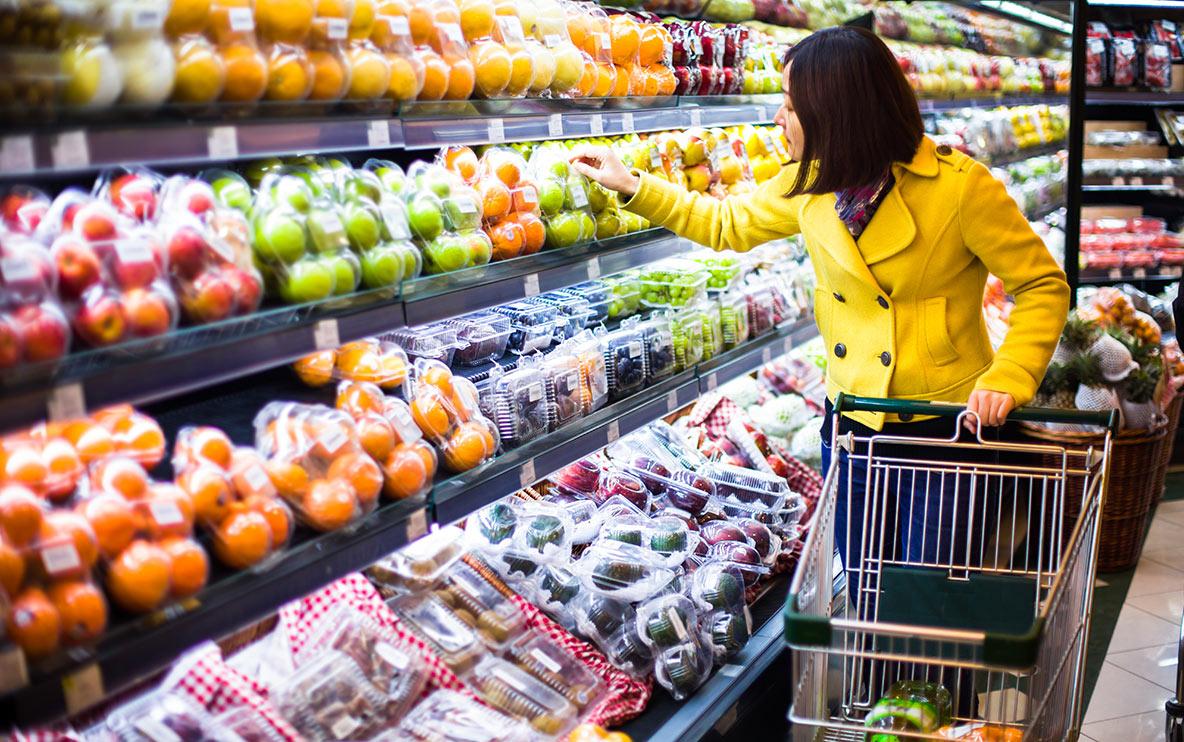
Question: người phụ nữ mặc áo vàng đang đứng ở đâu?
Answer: ở quầy bán trái cây trong một siêu thị